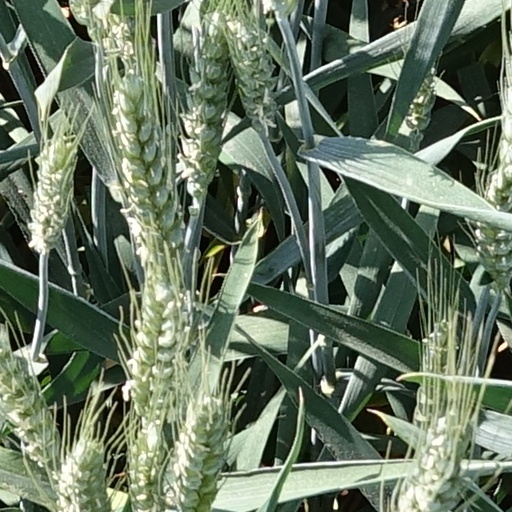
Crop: wheat